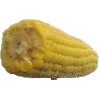
Label: Corn 1